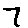
Label: 7